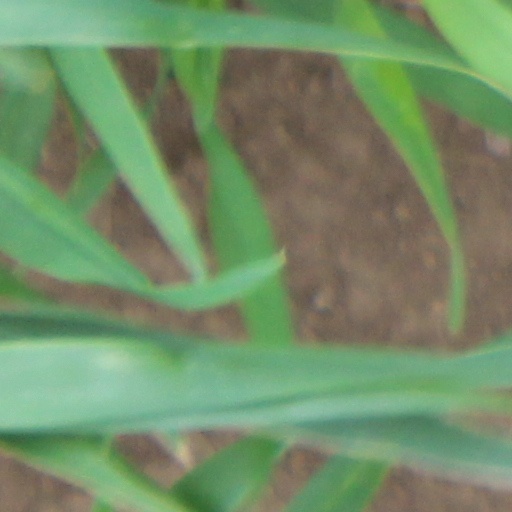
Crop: wheat